Marcus Agius

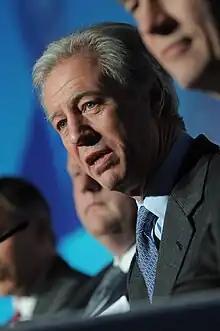
Agius in 2008

Marcus Ambrose Paul Agius (born 22 July 1946) is a British financier and former group chairman of Barclays.